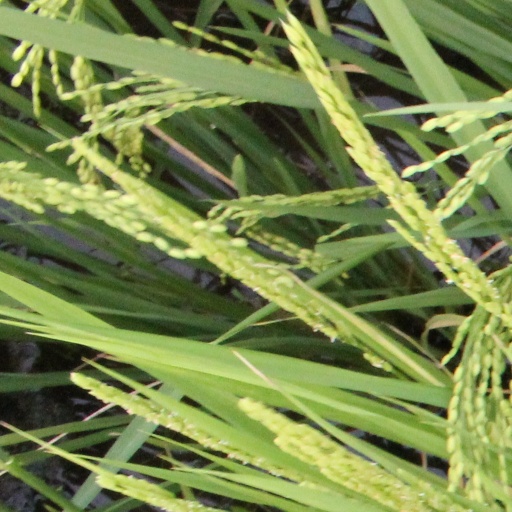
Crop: rice